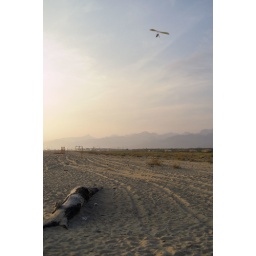
bare tree near the sea